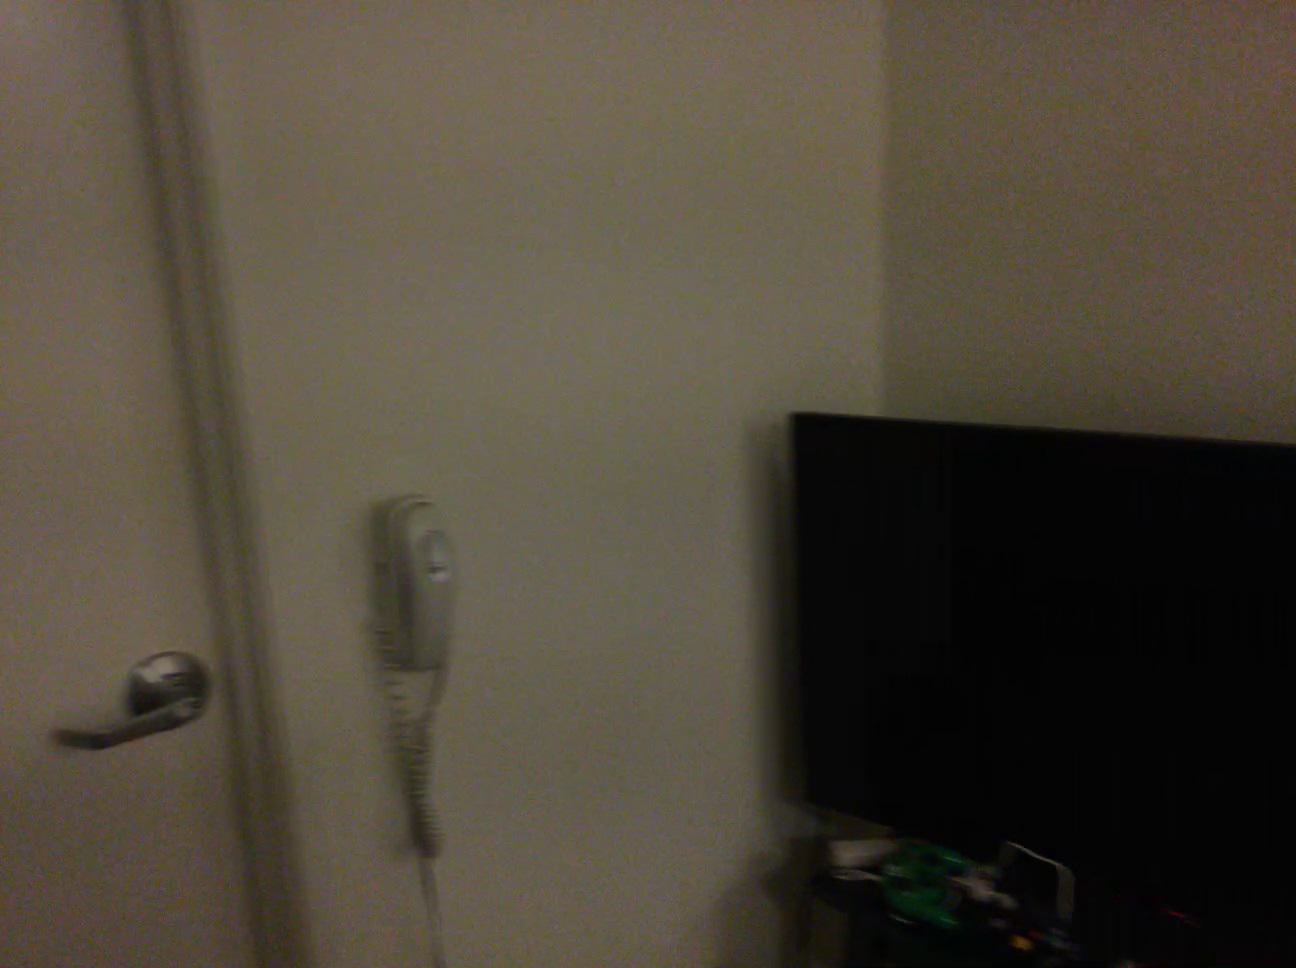
Question: Can the door fit behind the tv from the camera's perspective? Final answer should be yes or no.
Answer: No